Hungary in the Eurovision Song Contest 2015

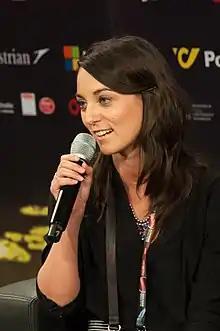
Boggie during a press meet and greet

Shortly after the first semi-final, a winner's press conference was held for the ten qualifying countries. As part of this press conference, the qualifying artists took part in a draw to determine which half of the grand final they would subsequently participate in. This draw was done in the order the countries were announced during the semi-final. Hungary was drawn to compete in the second half. Following this draw, the shows' producers decided upon the running order of the final, as they had done for the semi-finals. Hungary was subsequently placed to perform in position 22, following the entry from Spain and before the entry from Georgia.